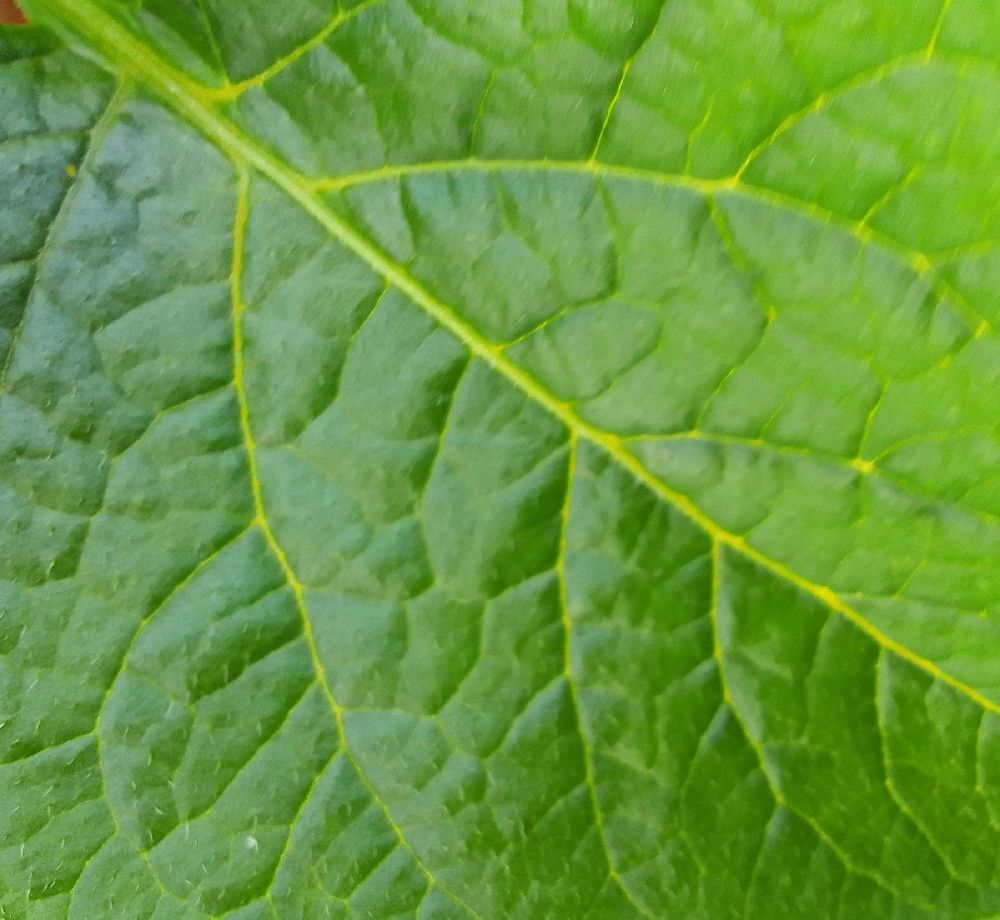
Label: Healthy